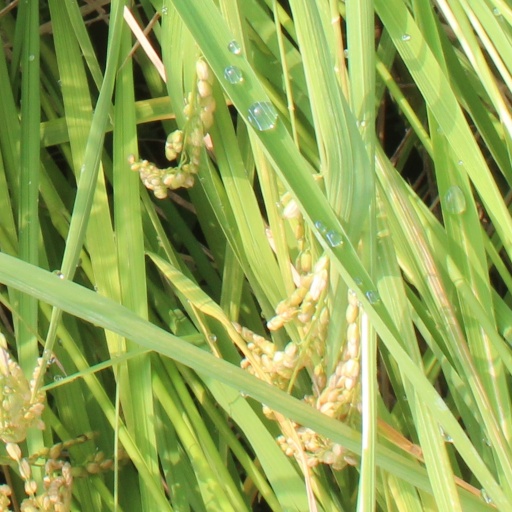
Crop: rice